Helmut Piirimäe

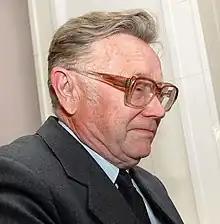
Helmut Piirimäe in 2004

Helmut Piirimäe (September 8, 1930 – 21 August 2017) was a prominent Estonian historian. He was "professor emeritus" of University of Tartu and an honorary doctor of University of Uppsala.